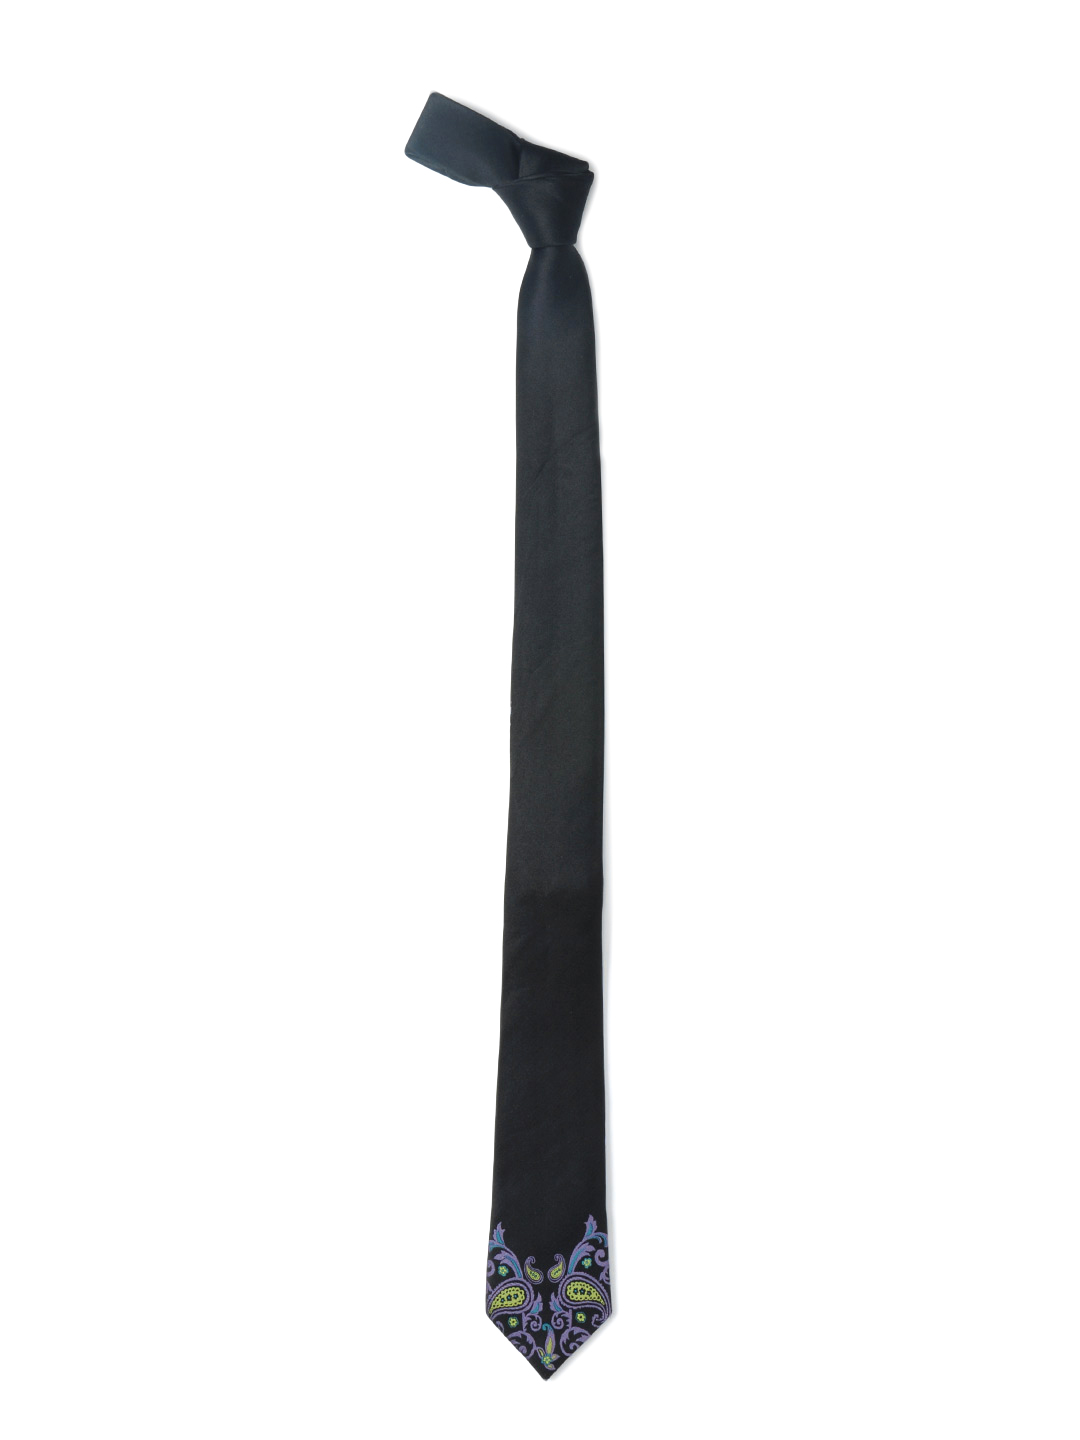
Hakashi Men Black Silk Tie
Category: Accessories / Ties / Ties
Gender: Men
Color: Black
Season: Summer 2017
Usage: Casual